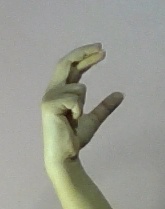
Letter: thal